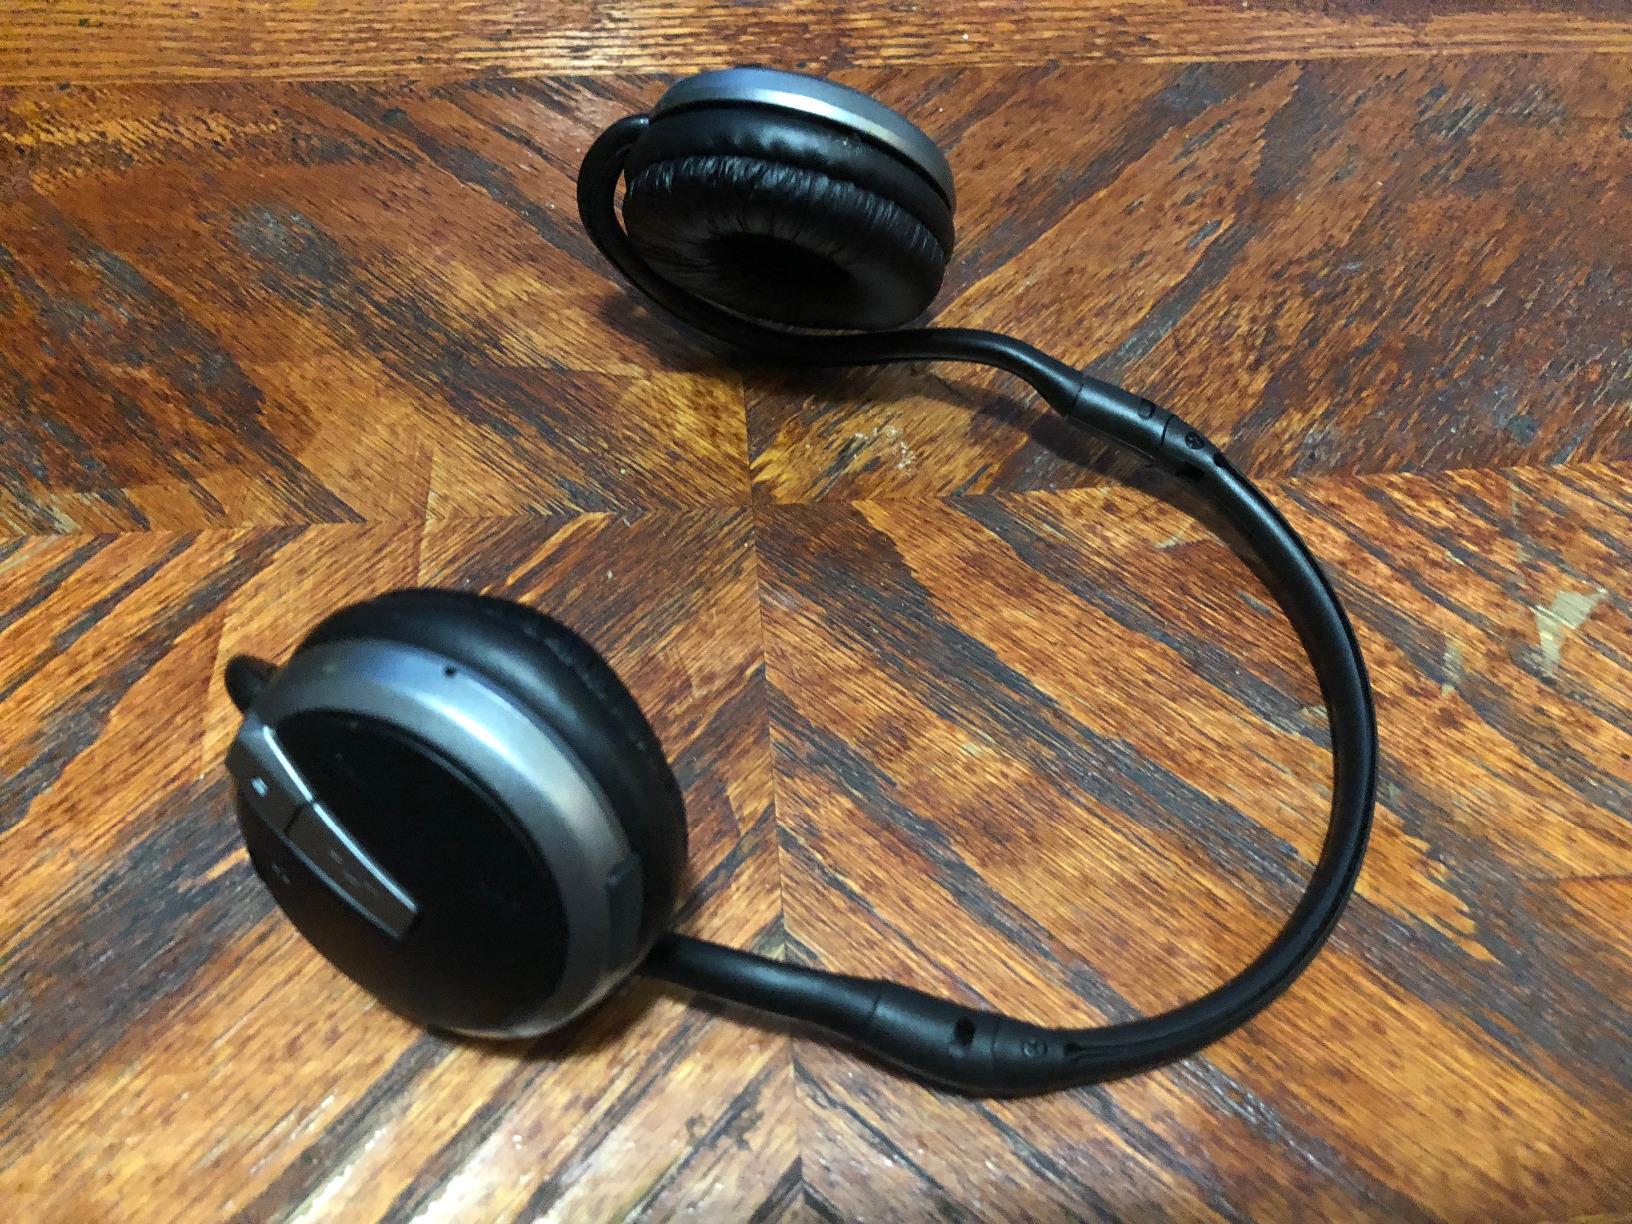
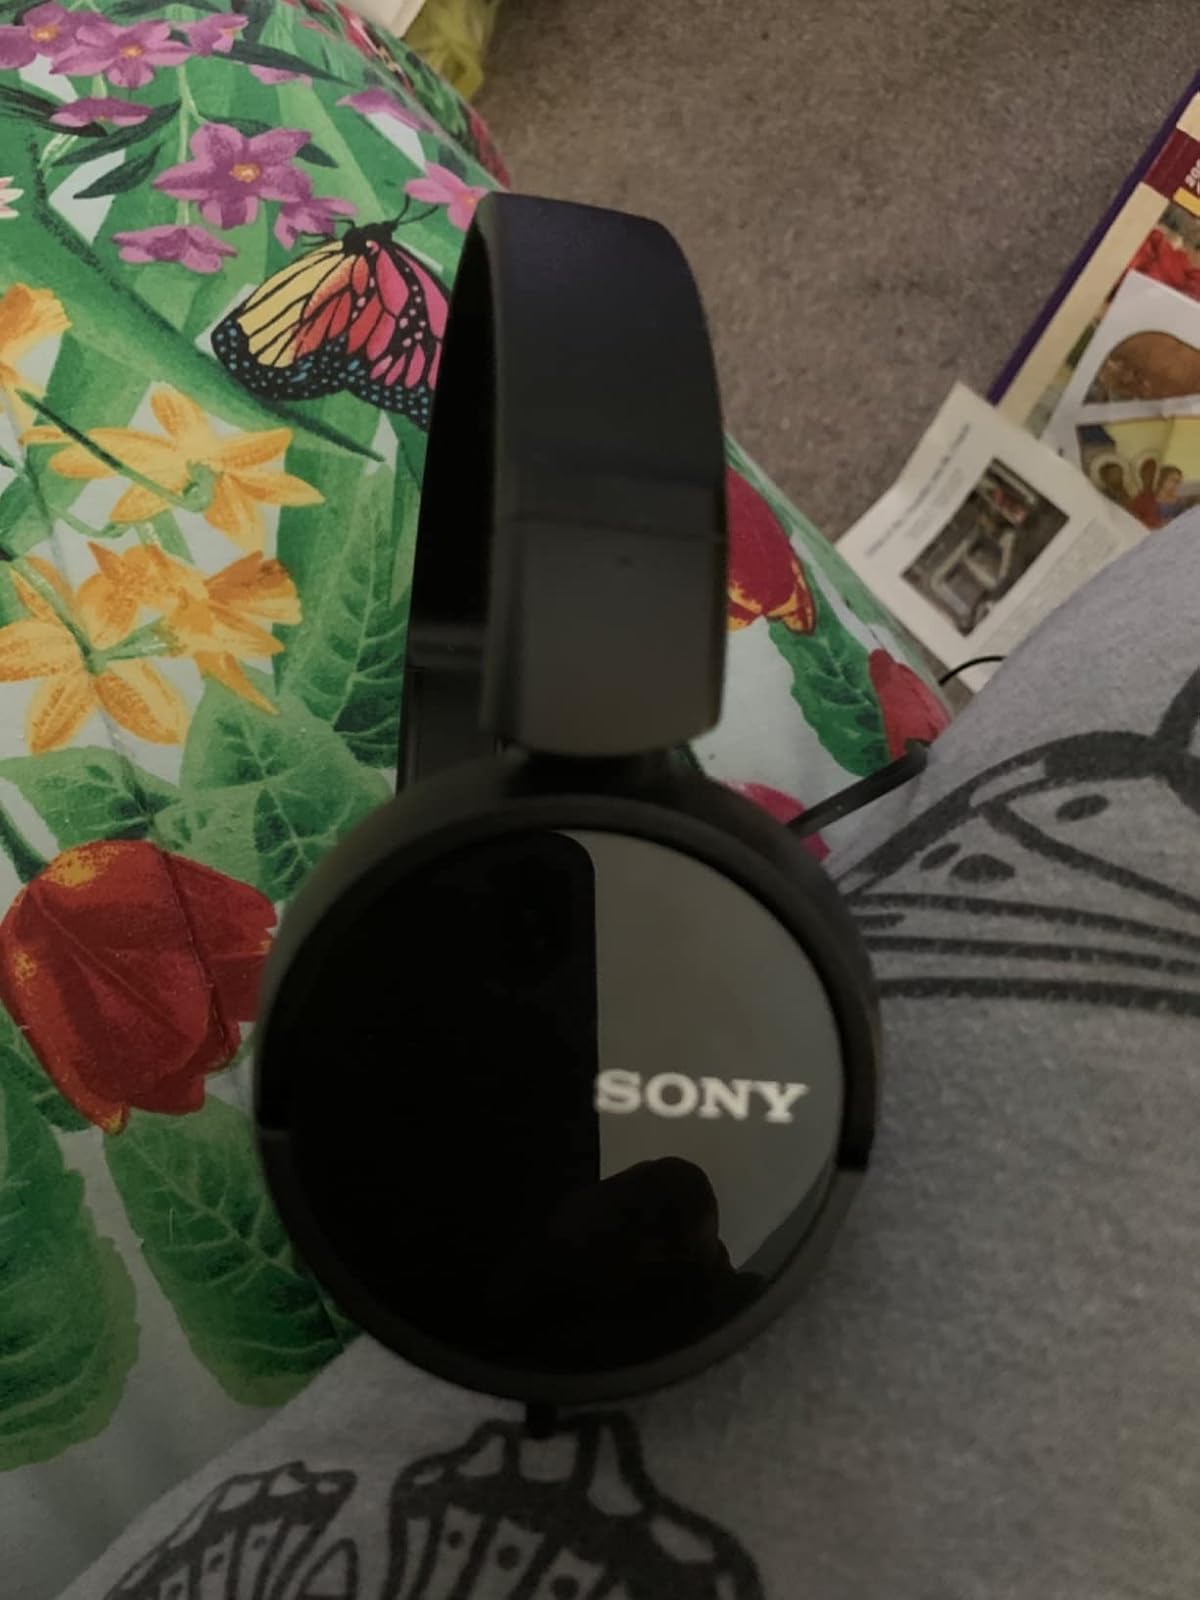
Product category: headphones
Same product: no